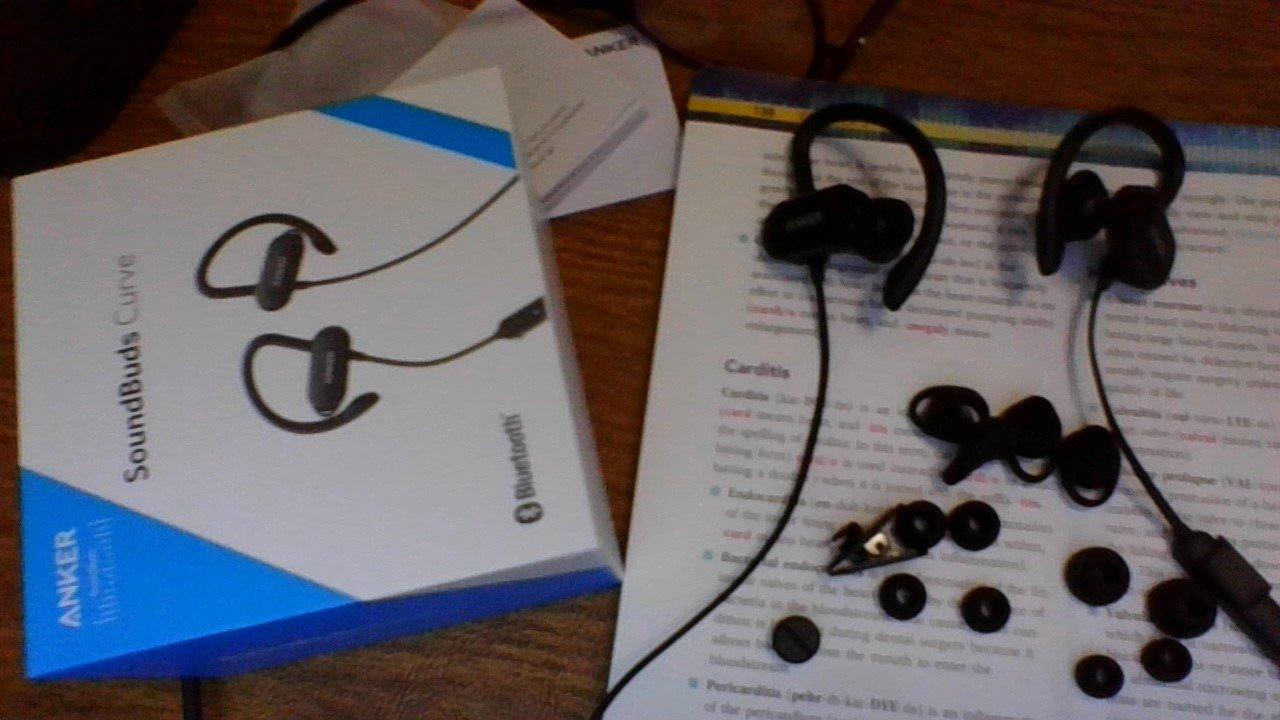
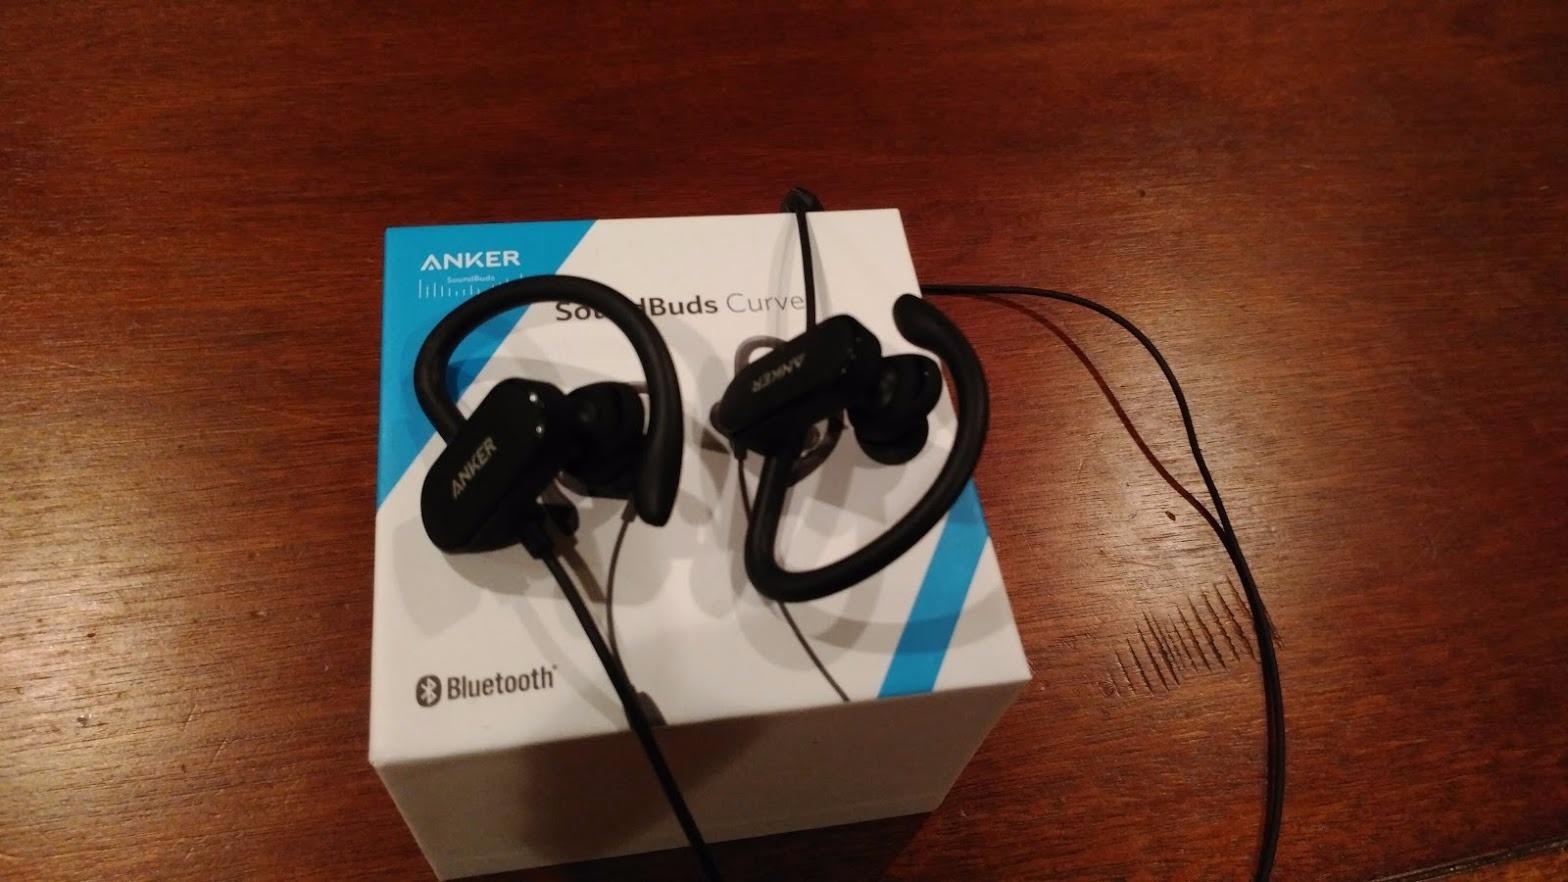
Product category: headphones
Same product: yes